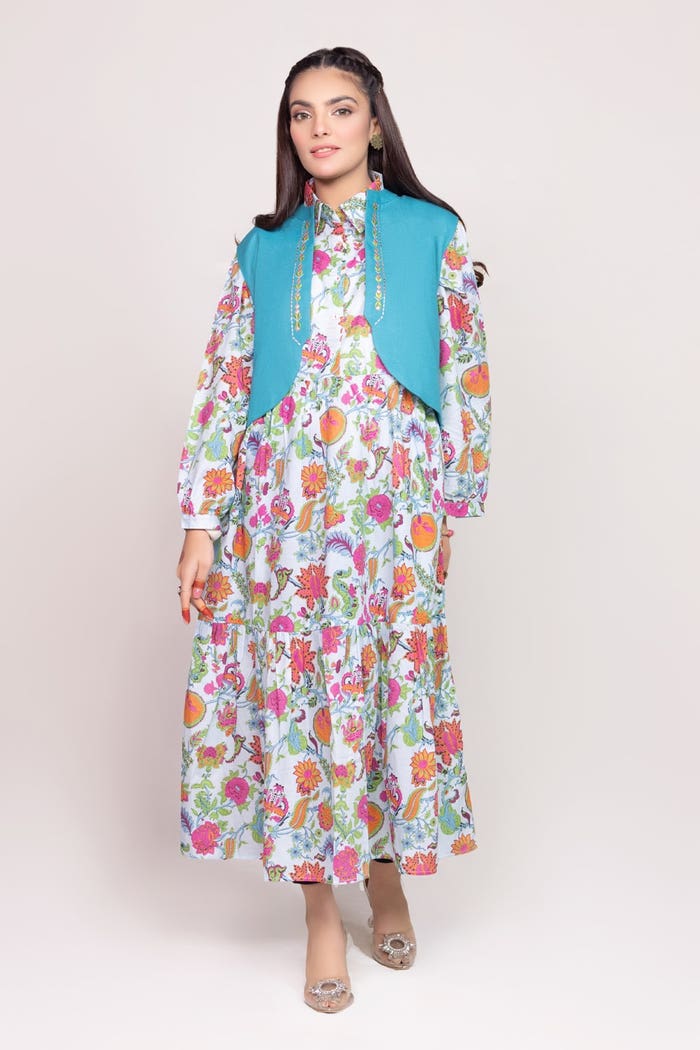
blue multi floral print long kurta jacket